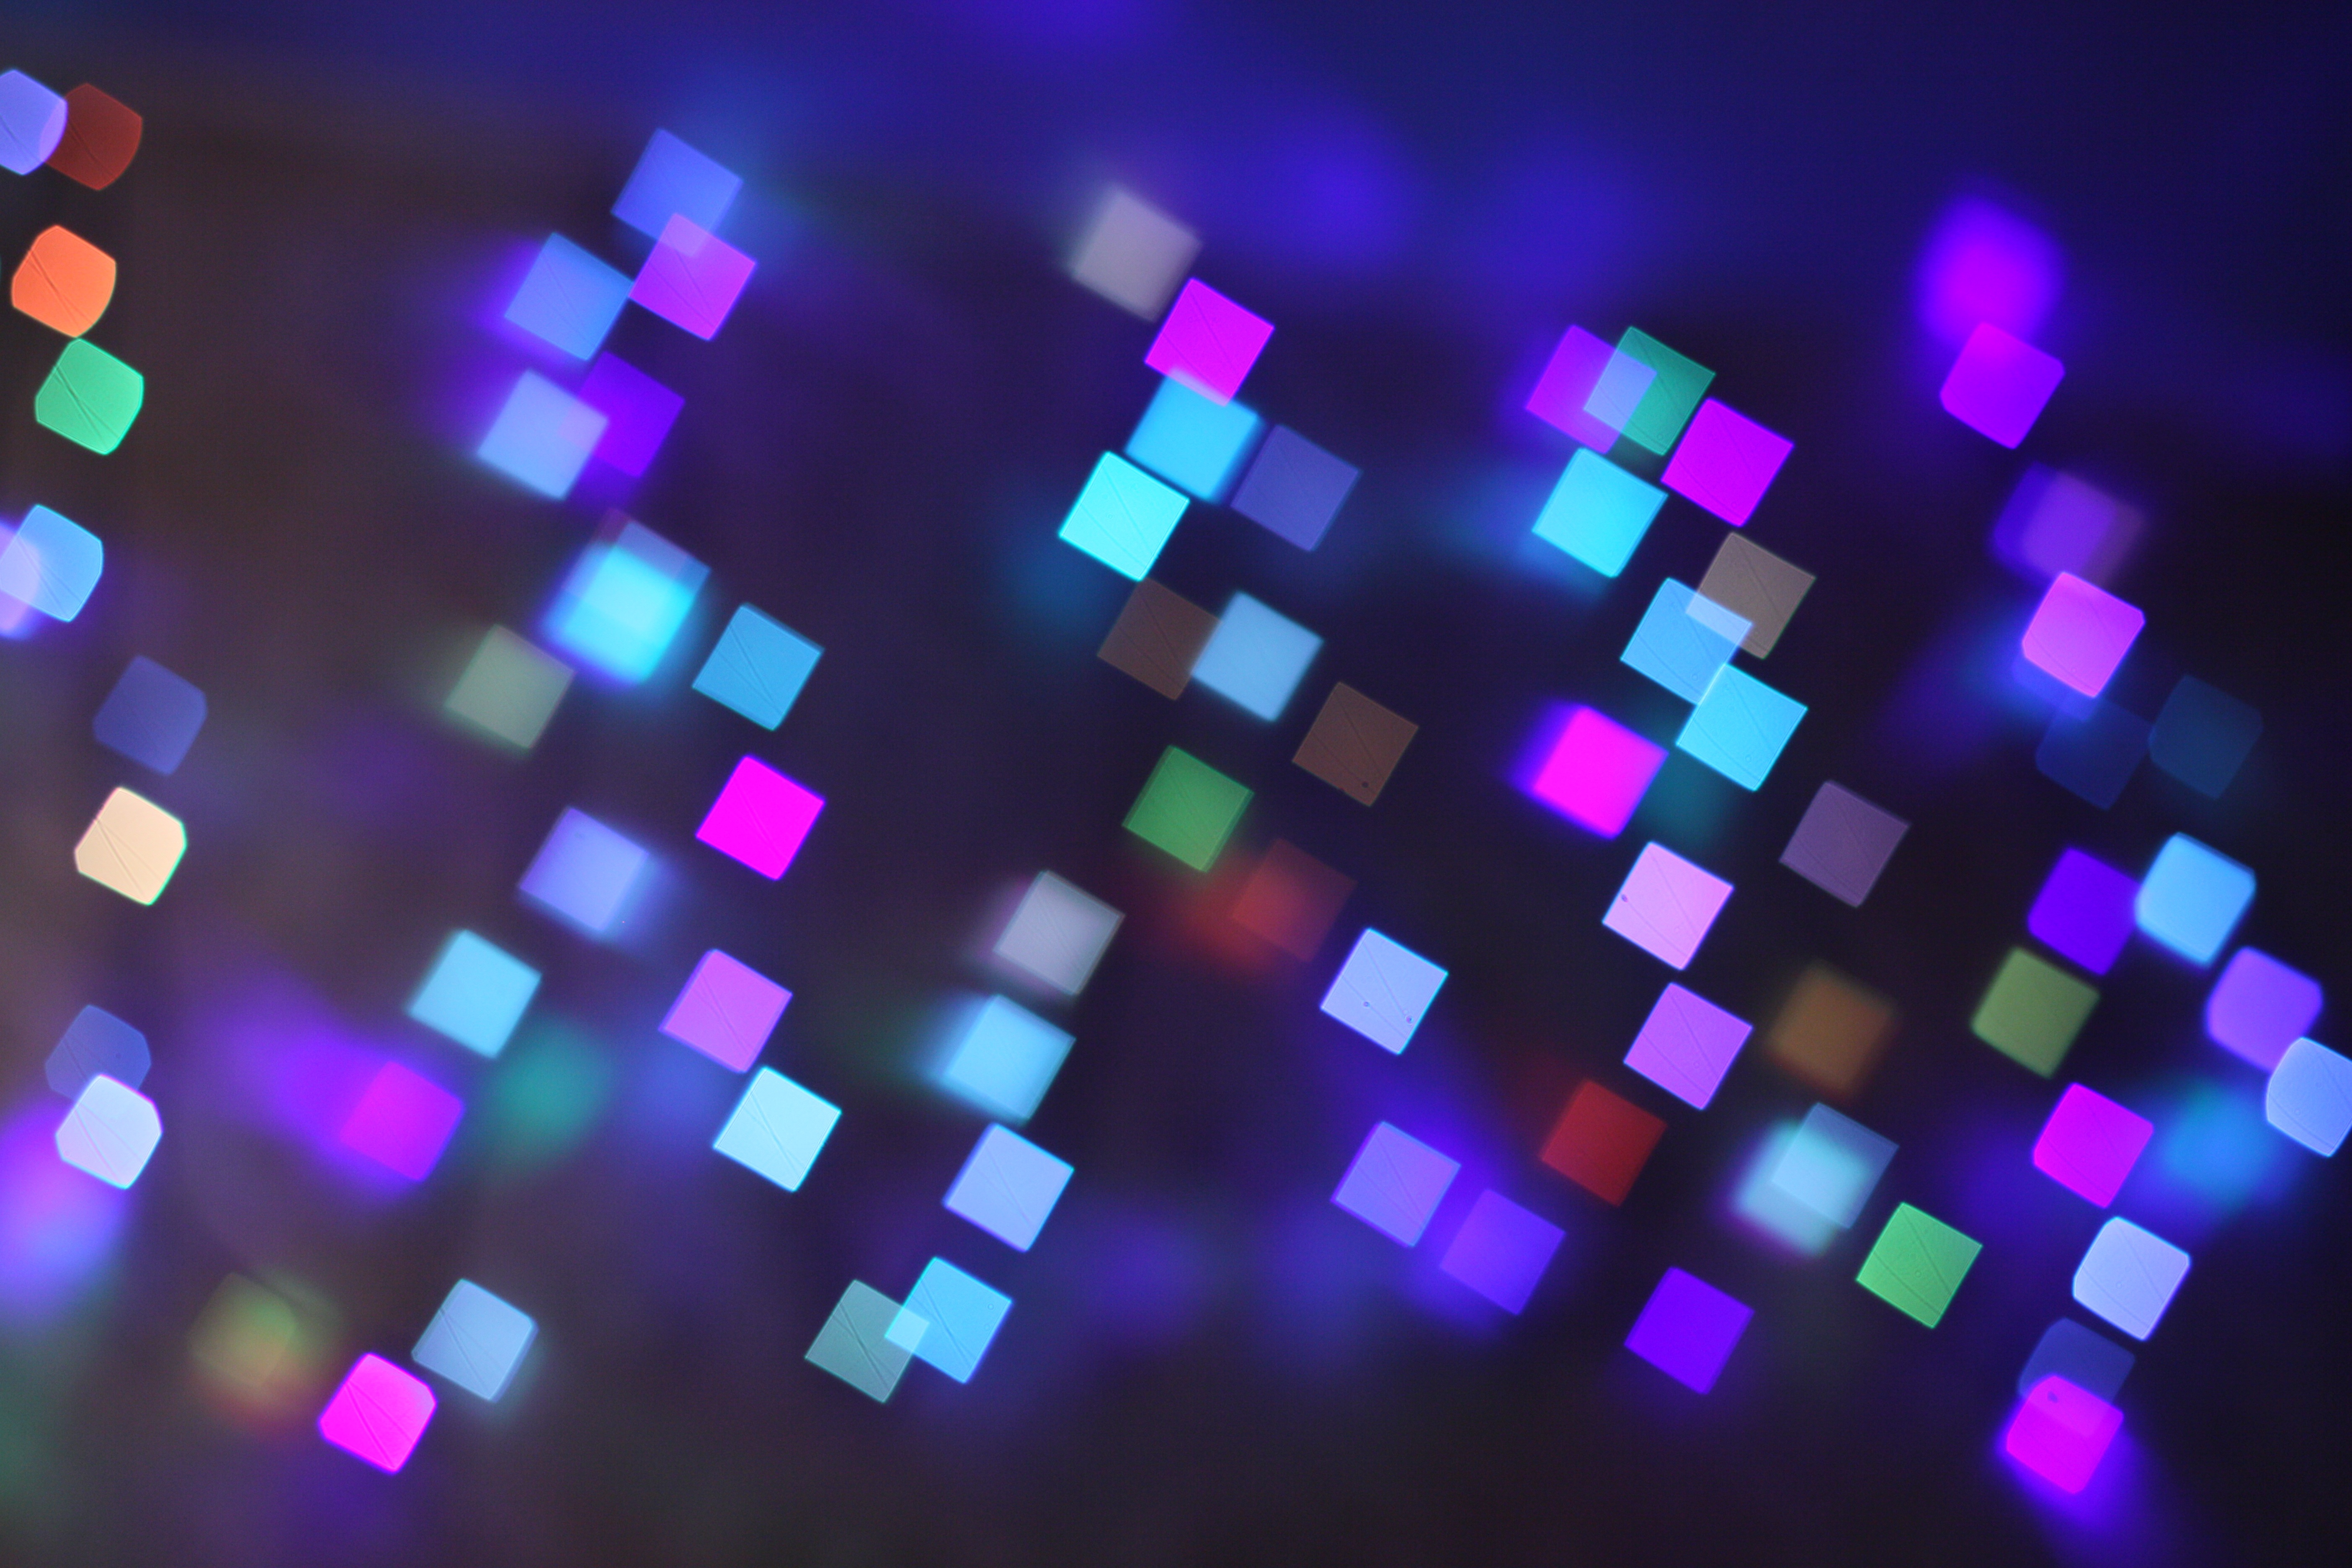
light, bokeh, abstract, purple, number, line, color, blue, circle, neon, font, lights, design, shape, disco, christmas lights, computer wallpaper